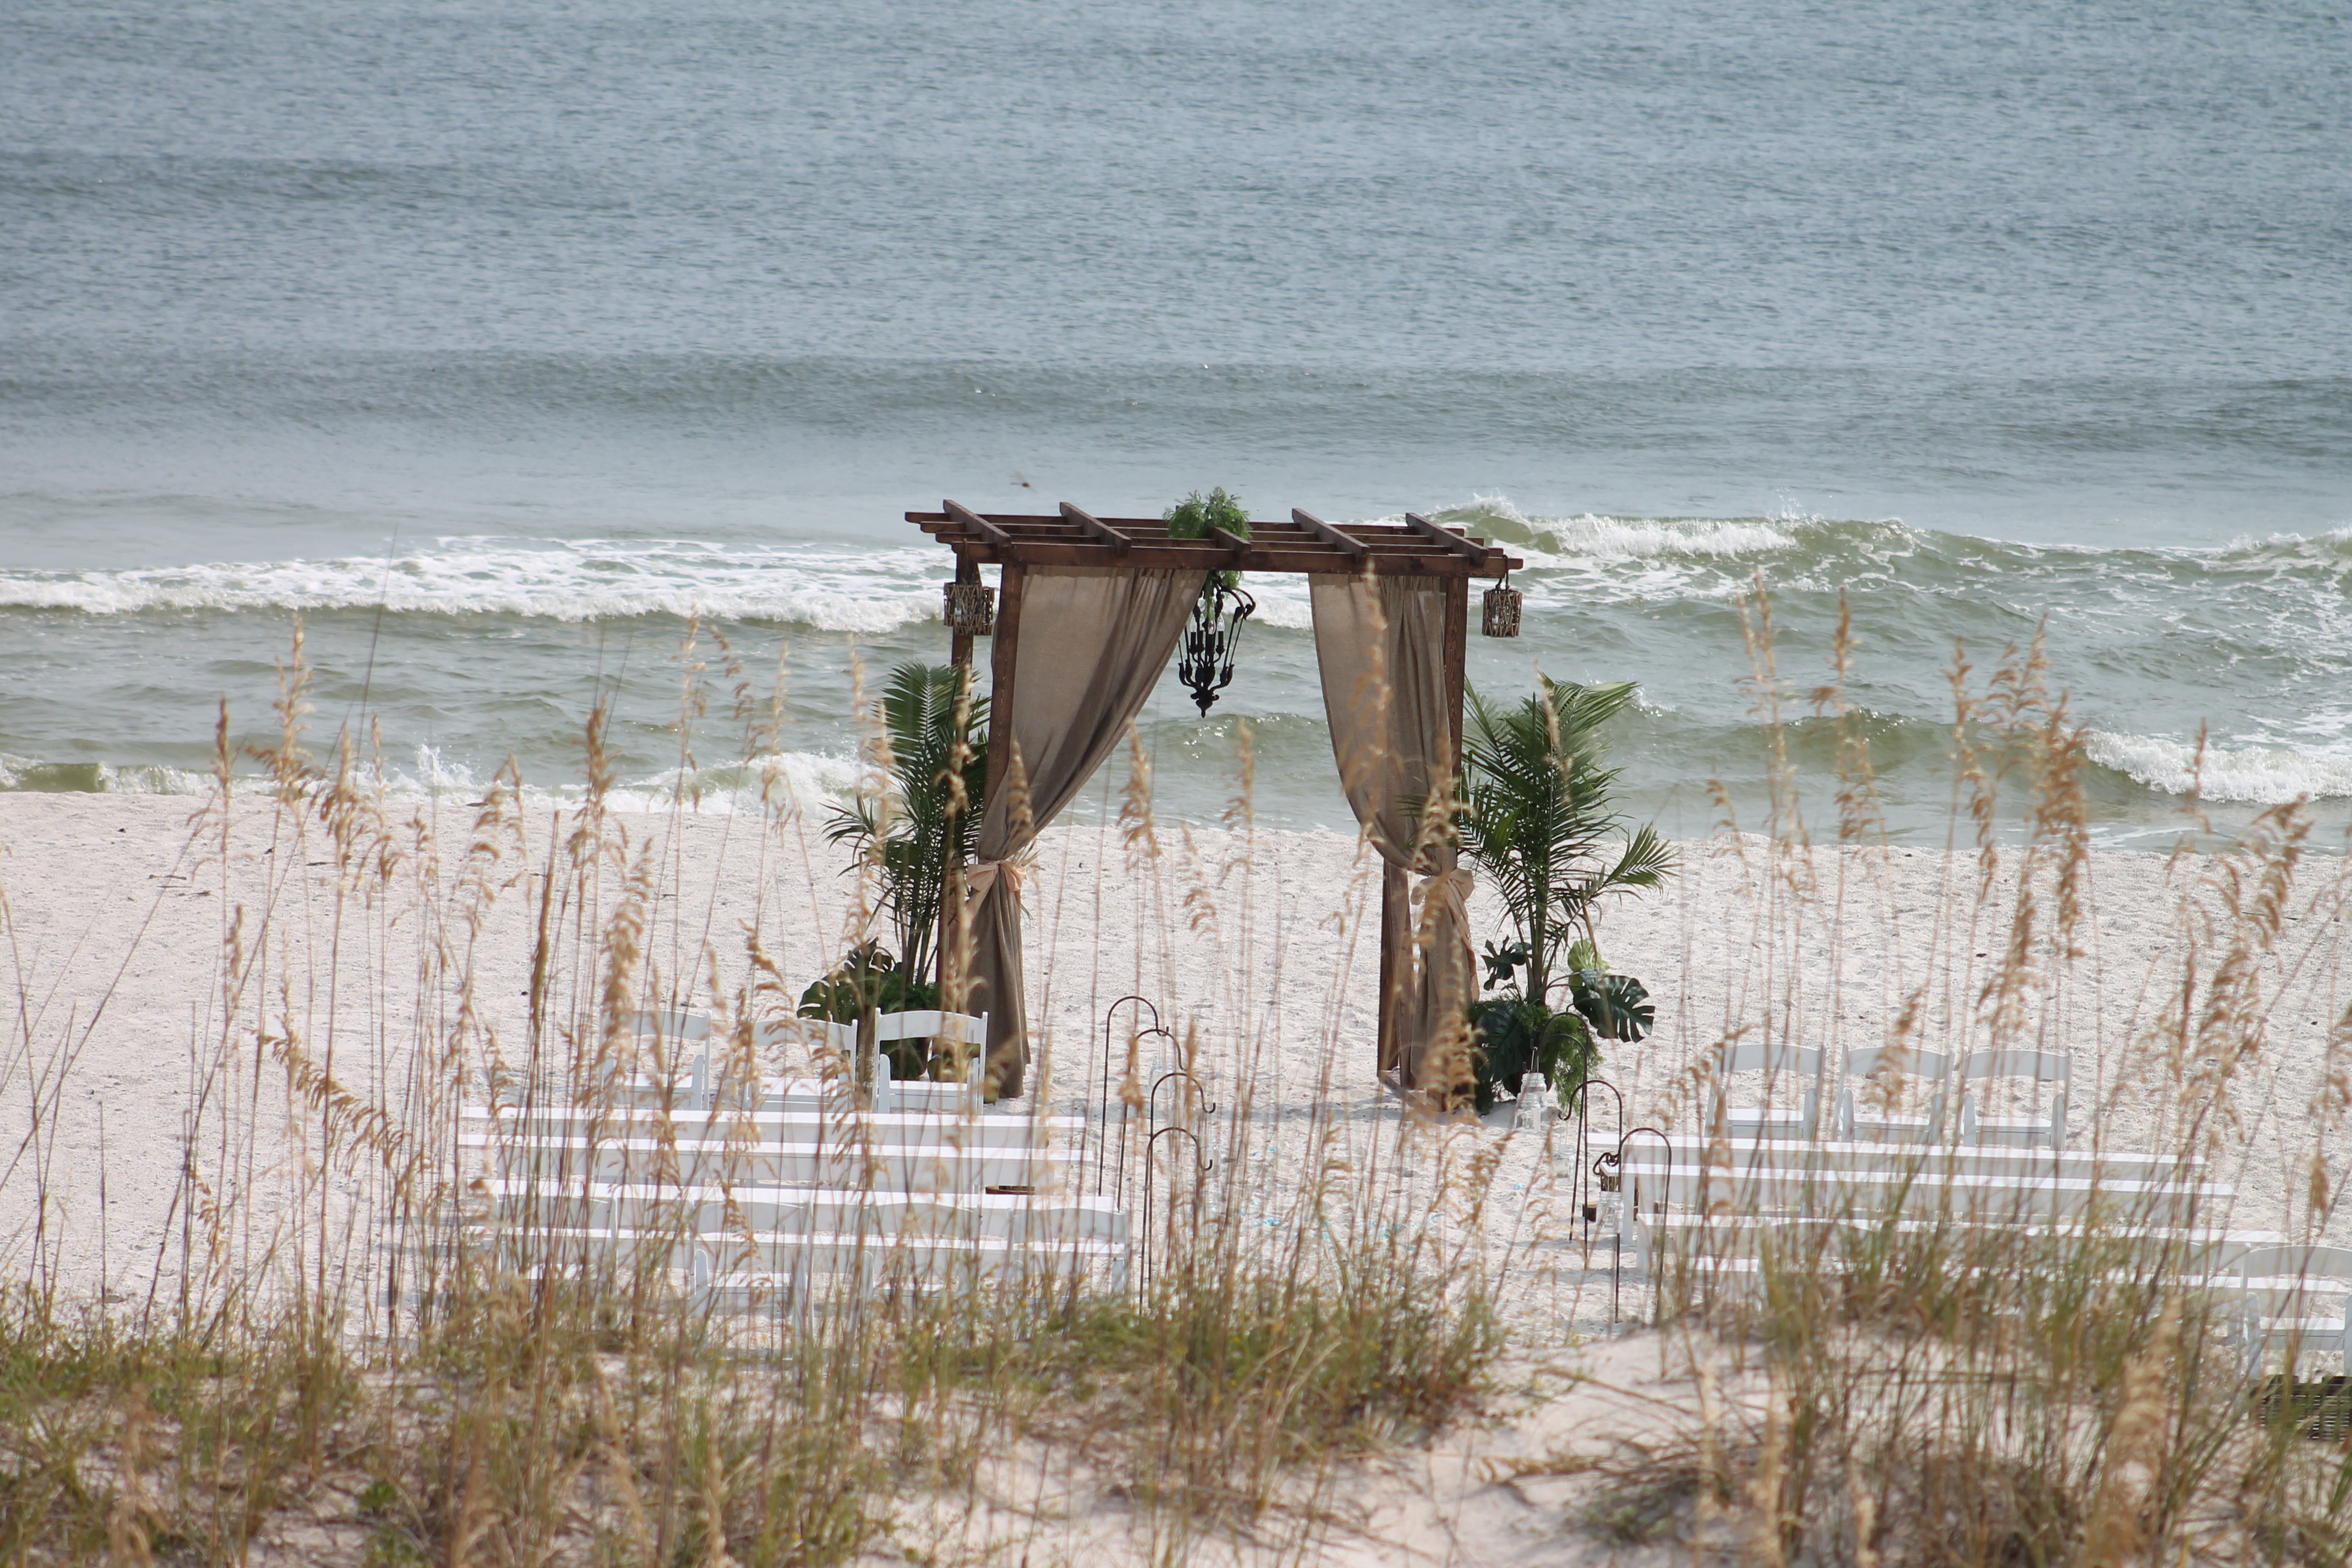
beach, sea, coast, water, nature, sand, ocean, wood, shore, cliff, decoration, romantic, terrain, wedding, material, plants, body of water, ornament, habitat, benches